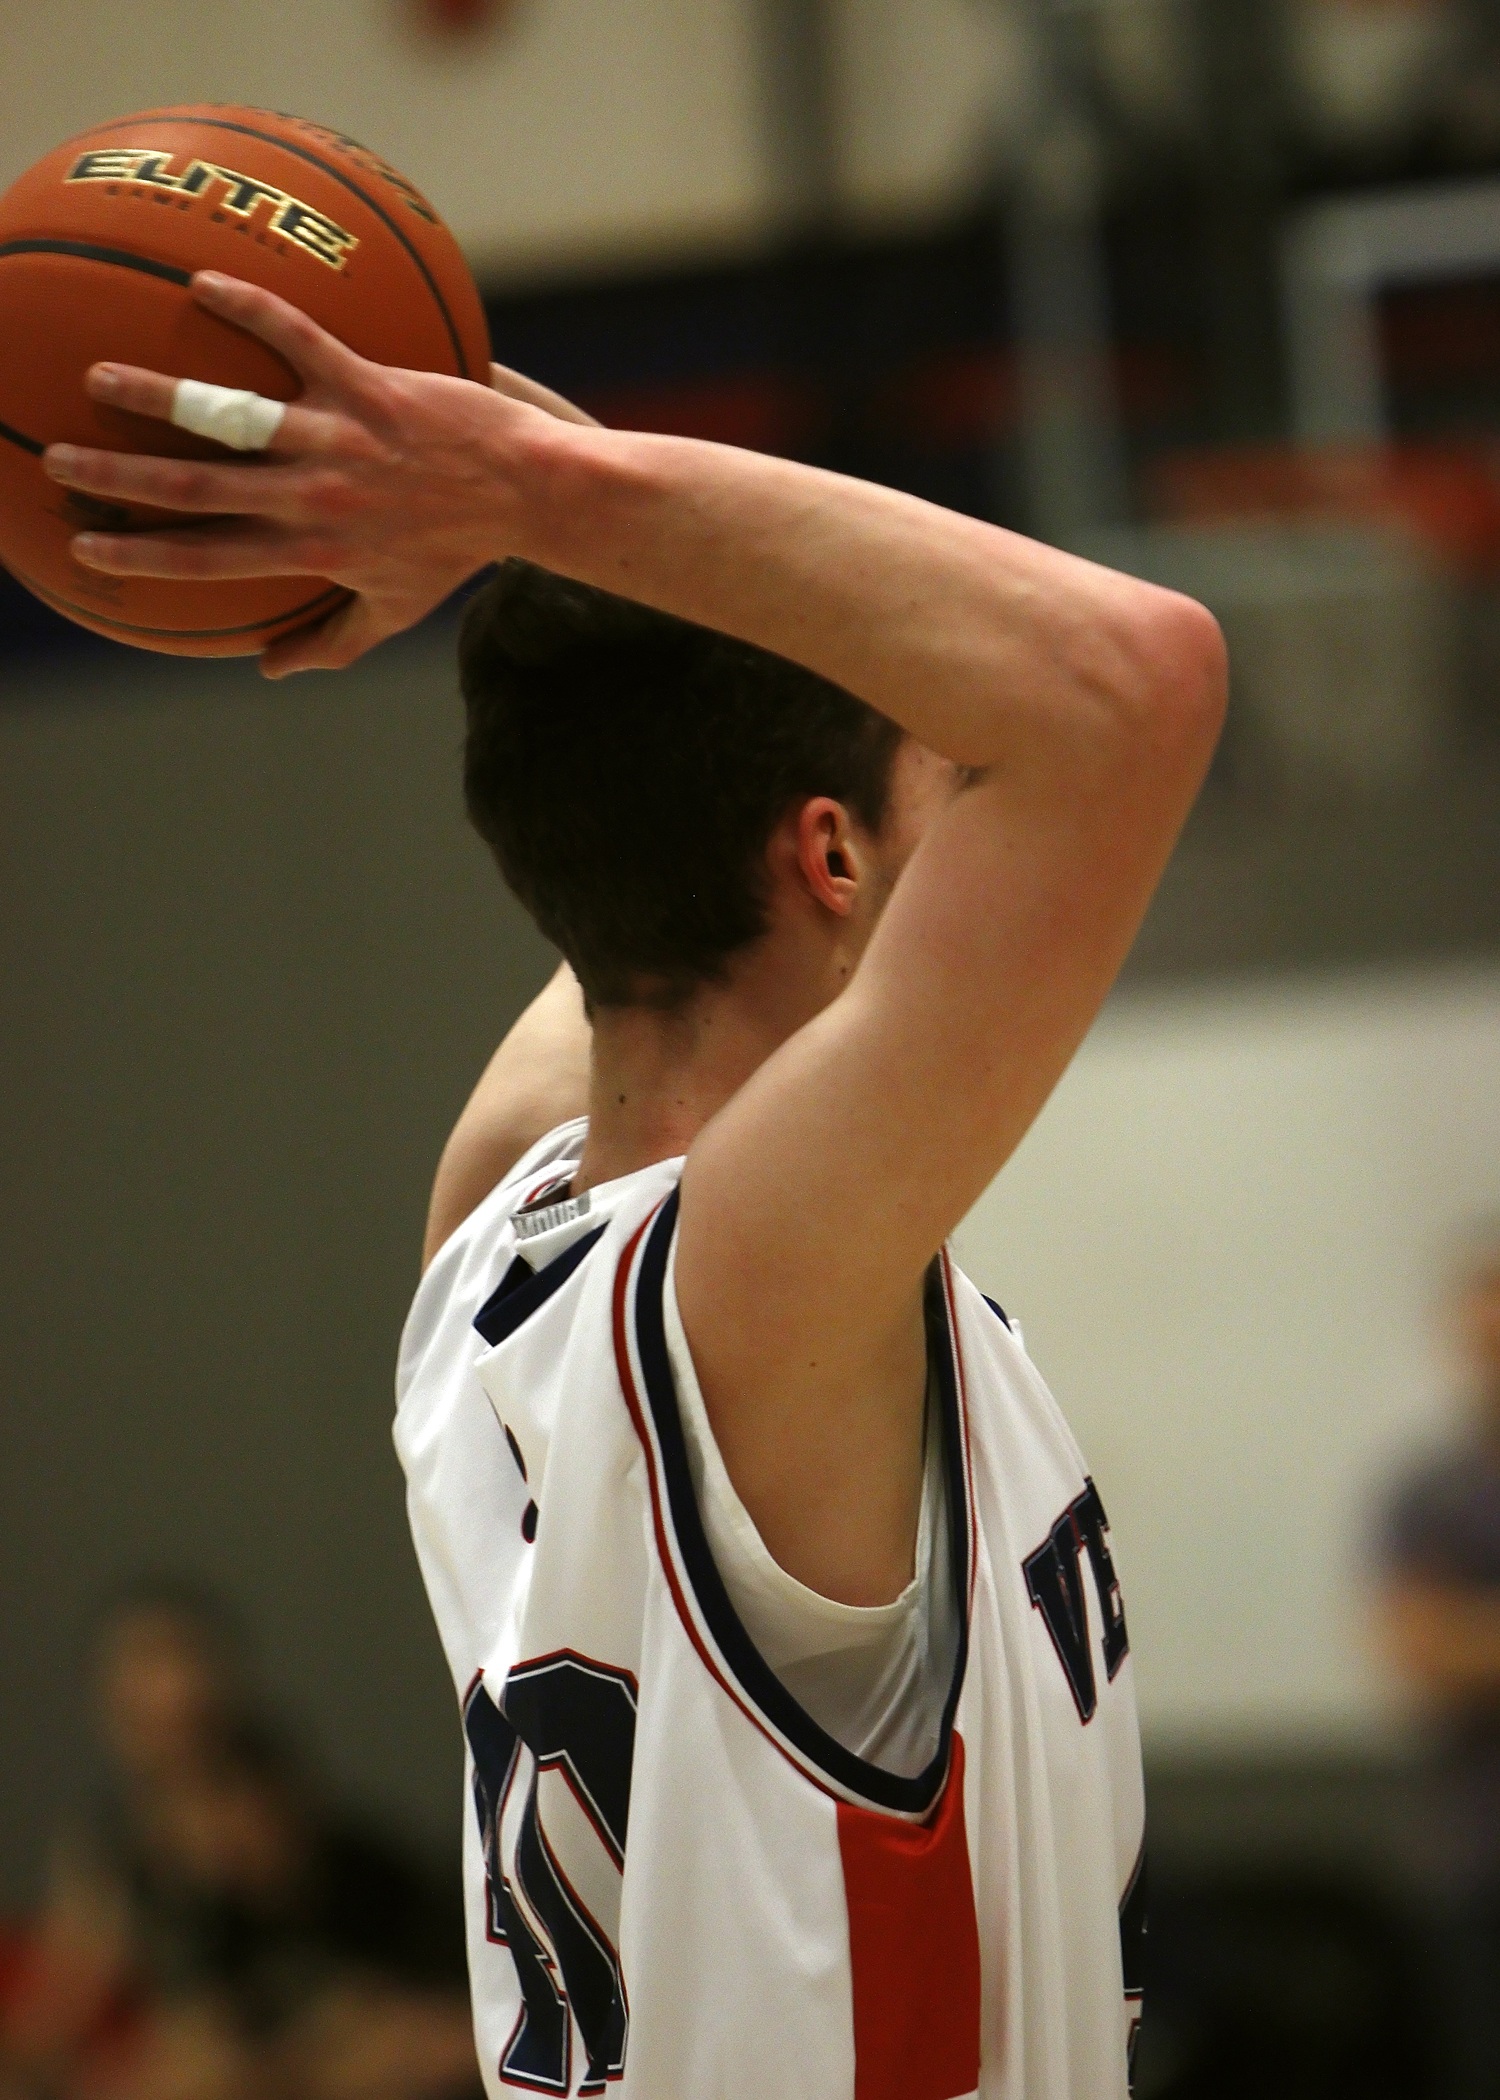
sport, game, boy, basketball, player, teenager, sports, uniform, pass, football player, ball game, high school, volleyball player, team sport, basketball player, basketball moves